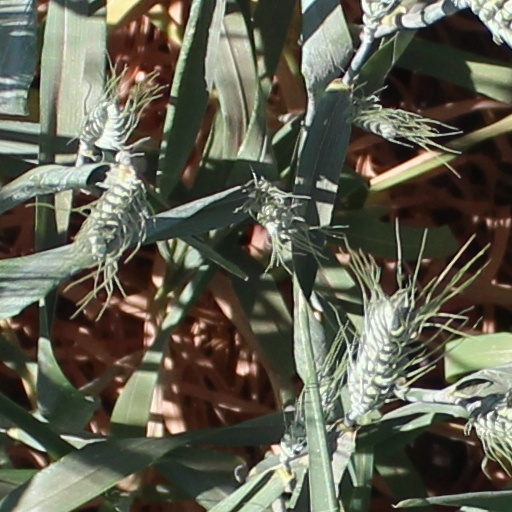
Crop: wheat